House of Coligny

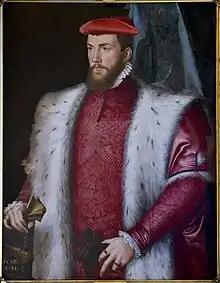
Portrait of Cardinal Odet de Coligny, attributed to François Clouet,

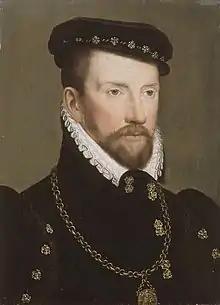
Portrait of Gaspard II de Coligny by François Clouet, between 1565 and 1570

The possessions of the Coligny family probably arose in the 10th century from the break-up of the "pagus" (rural subdivision of a tribal territory) of Bresse, which was commonly called the "Manche des Coligny". In the 13th century, it was already referred to as "the old Manche des Coligny". A town in Revermont, Coligny was located on the borders of two principalities of the Holy Roman Empire: the County of Burgundy in the region of Franche-Comté (for the northern part, or Coligny-le-Vieux: in the department of Jura; later the Marquisate of Coligny); and the Savoyard state (for the southern part, or Coligny-le-Neuf: in the department of Ain; later the County, and then Duchy, of Coligny).